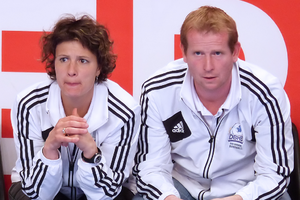
Ulrich Chaduteaud et Elena Groposila, entraîneurs du club masculin Dijon Bourgogne Handball, lors du match face au PSG Handball. Le 23 avril 2014.
Elena Roxana Napăr-Gropoşilă, née le 25 janvier 1977, est une ancienne handballeuse roumaine. Arrivée en France au Cercle Dijon Bourgogne en tant que joueuse puis entraîneuse. Elle a également été la première fois à entraîner un club masculin de D1, le Dijon Bourgogne Handball lors de la fin de saison 2013/14.